Hancock's organ

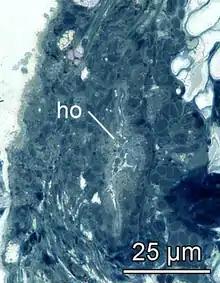
A microphoto of Hancock's organ (ho) of a sea slug "Pseudunela marteli".

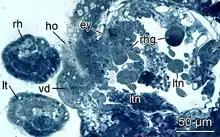
A microphoto of head region of "Pseudunela marteli" shows position of Hancock's organ (ho) near eye (ey) and rhinophore (rh).

Hancock's organ is a lateral concealed sensory organ of gastropods, a chemo-sensory sense organ found in some sea snails. This organ is found in most of the shelled opisthobranchs.